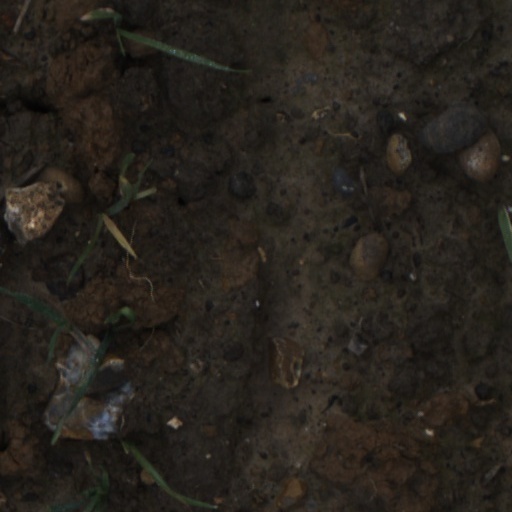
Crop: wheat